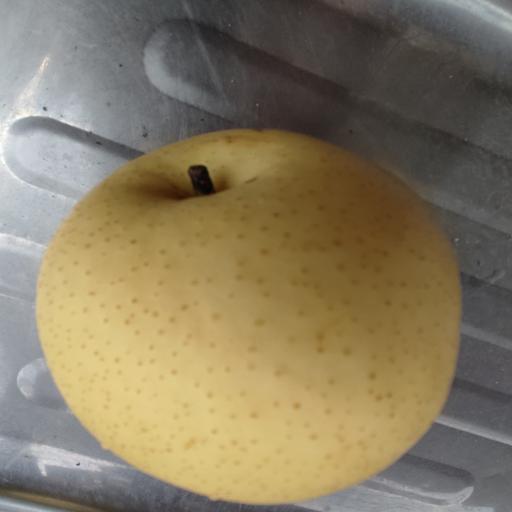
Crop type: White Pear